Percy Grainger

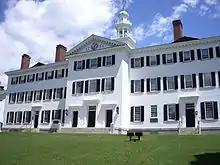
Dartmouth College, venue for Grainger's last concert, April 1960

Through the winter of 1959–60 Grainger continued to perform his own music, often covering long distances by bus or train; he would not travel by air. On 29 April 1960 he gave his last public concert, at Dartmouth College in Hanover, New Hampshire, although by now his illness was affecting his concentration. On this occasion his morning recital went well, but his conducting in the afternoon was, in his own words, "a fiasco". Subsequently confined to his home, he continued to revise his music and arrange that of others; in August he informed Elsie that he was working on an adaptation of one of Cyril Scott's early songs. His last letters, written from hospital in December 1960 and January 1961, record attempts to work, despite failing eyesight and hallucinations: "I have been trying to write score for several days. But I have not succeeded yet."